Jungfrau-Aletsch protected area

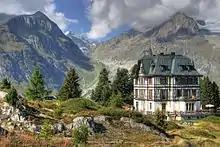
Tree line of the Aletsch Forest (Pro Natura nature centre).

Glaciers and barren rock constitute 80% of the area; 6% is forested, 5.2% is alpine meadow, and 8% is scrub. Altitude is the strongest factor influencing the distribution and diversity of the vegetation. Within the nominated area there are 1,800 species of vascular plants and 700 mosses. The growing period decreases with altitude, but there are 529 species of phanerogams and pteridophytes above the tree line.